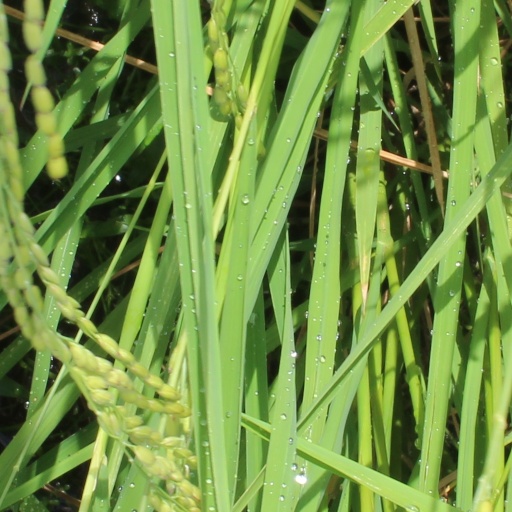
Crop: rice